Southern Italy autonomist movements

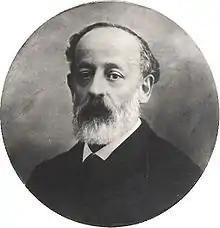
Pasquale Villari

Many academics, politicians and other influential people have contributed to "Meridionalism" ("meridionalismo"), opinions, and research, analysis and policy proposals regarding the south of Italy. Historically concentrating only on the economic gap between the north and south of Italy, the southern question and problem is now seen in the broader context of Europe.